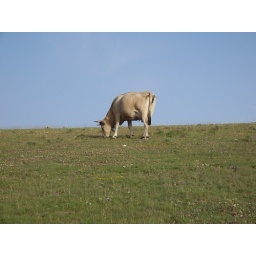
cow in the field